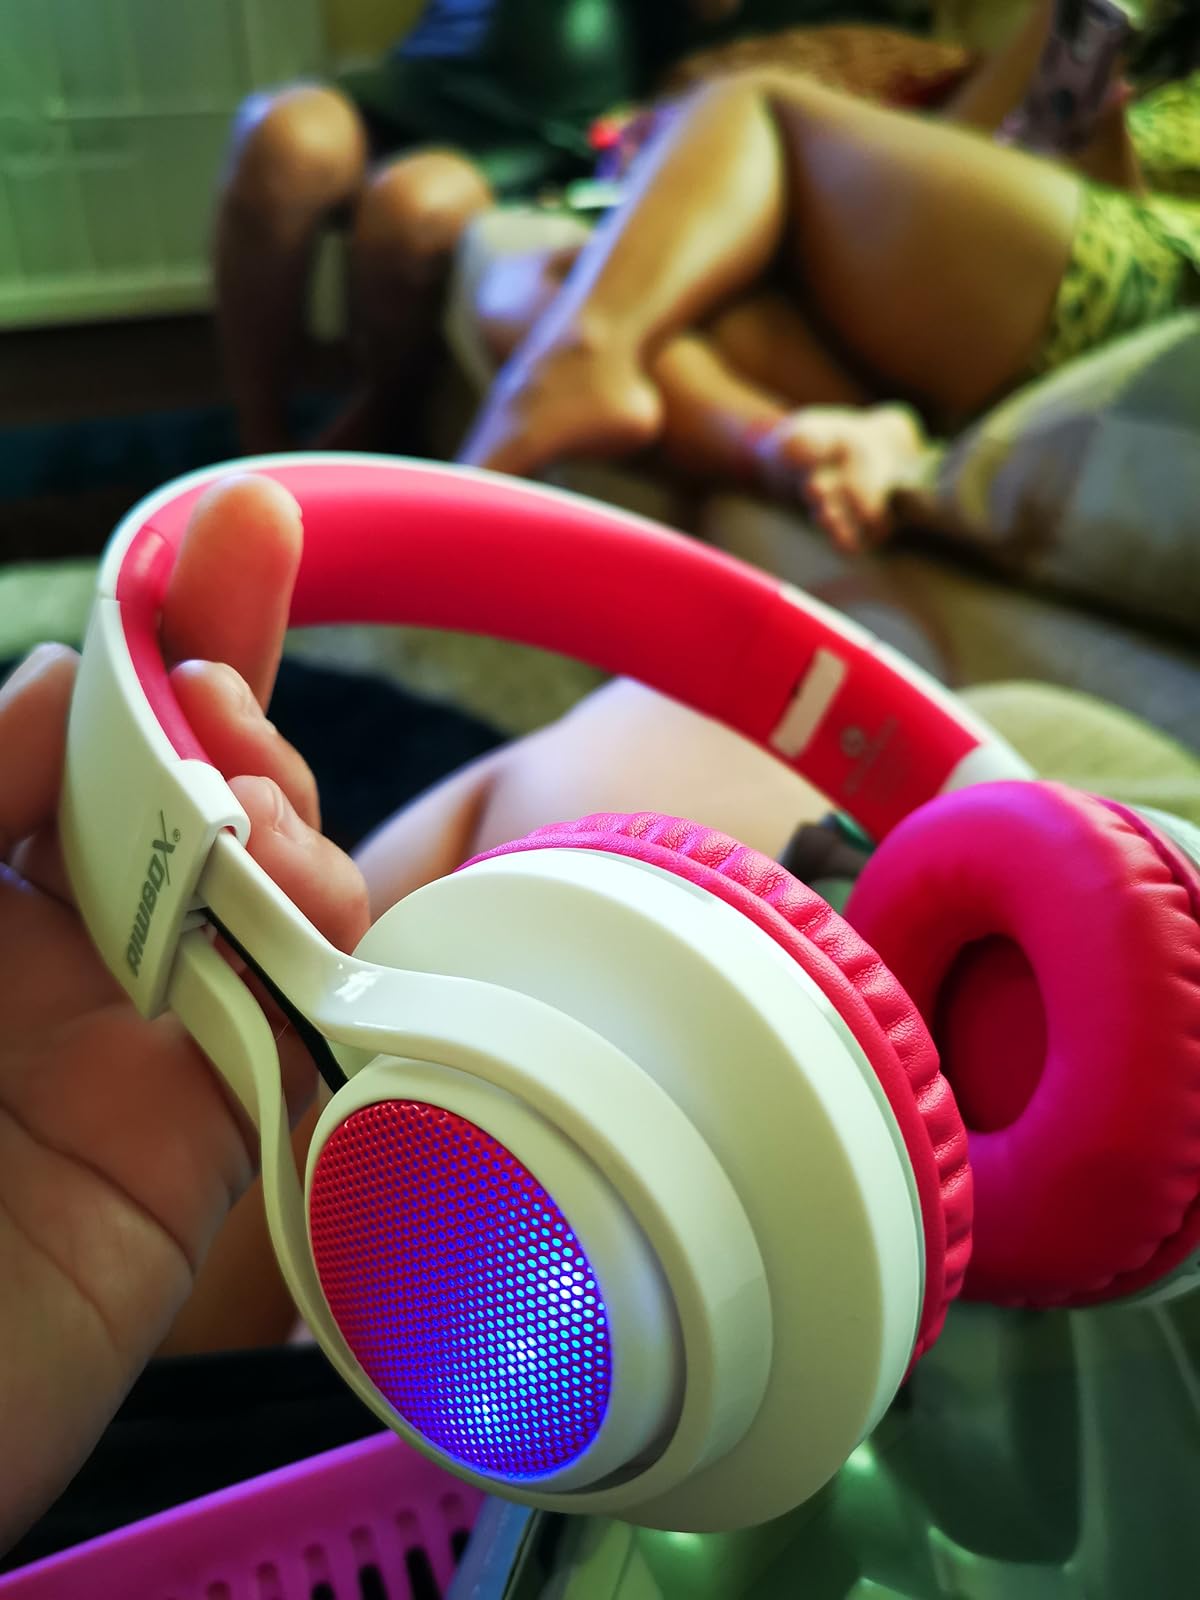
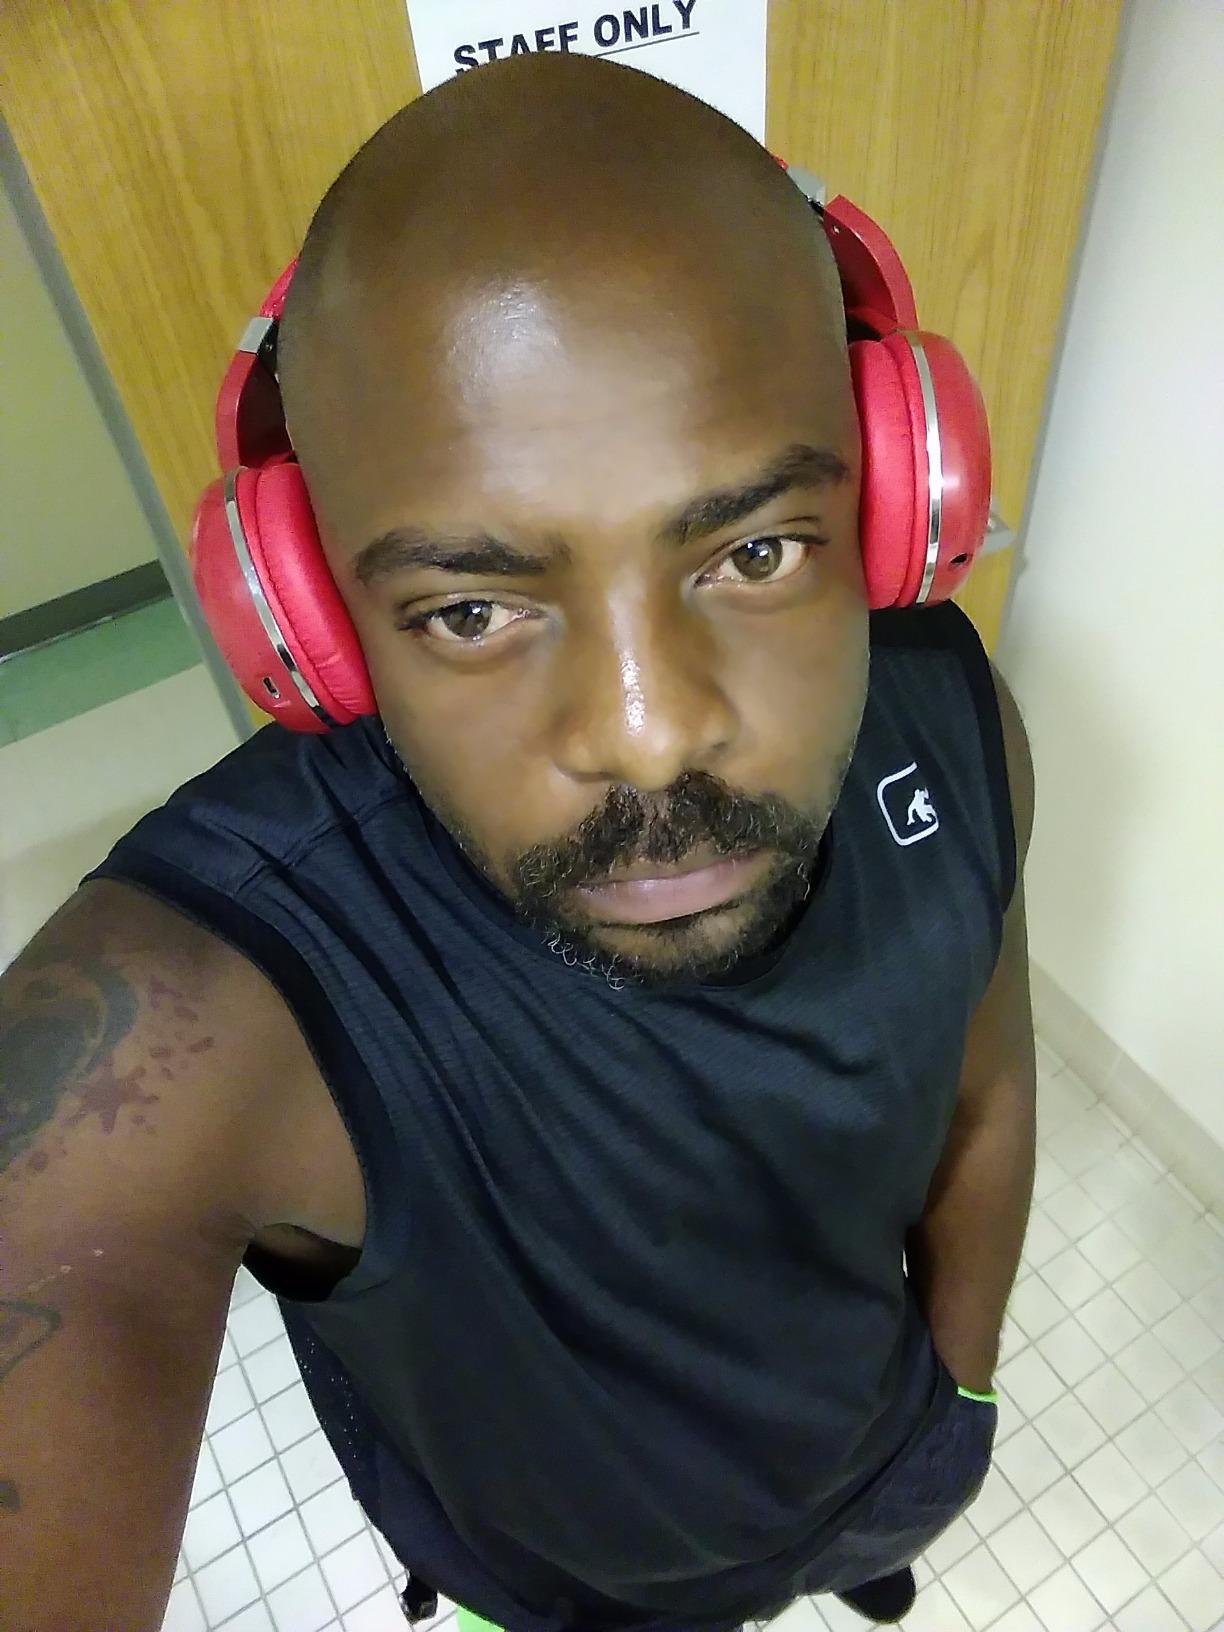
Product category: headphones
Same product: no